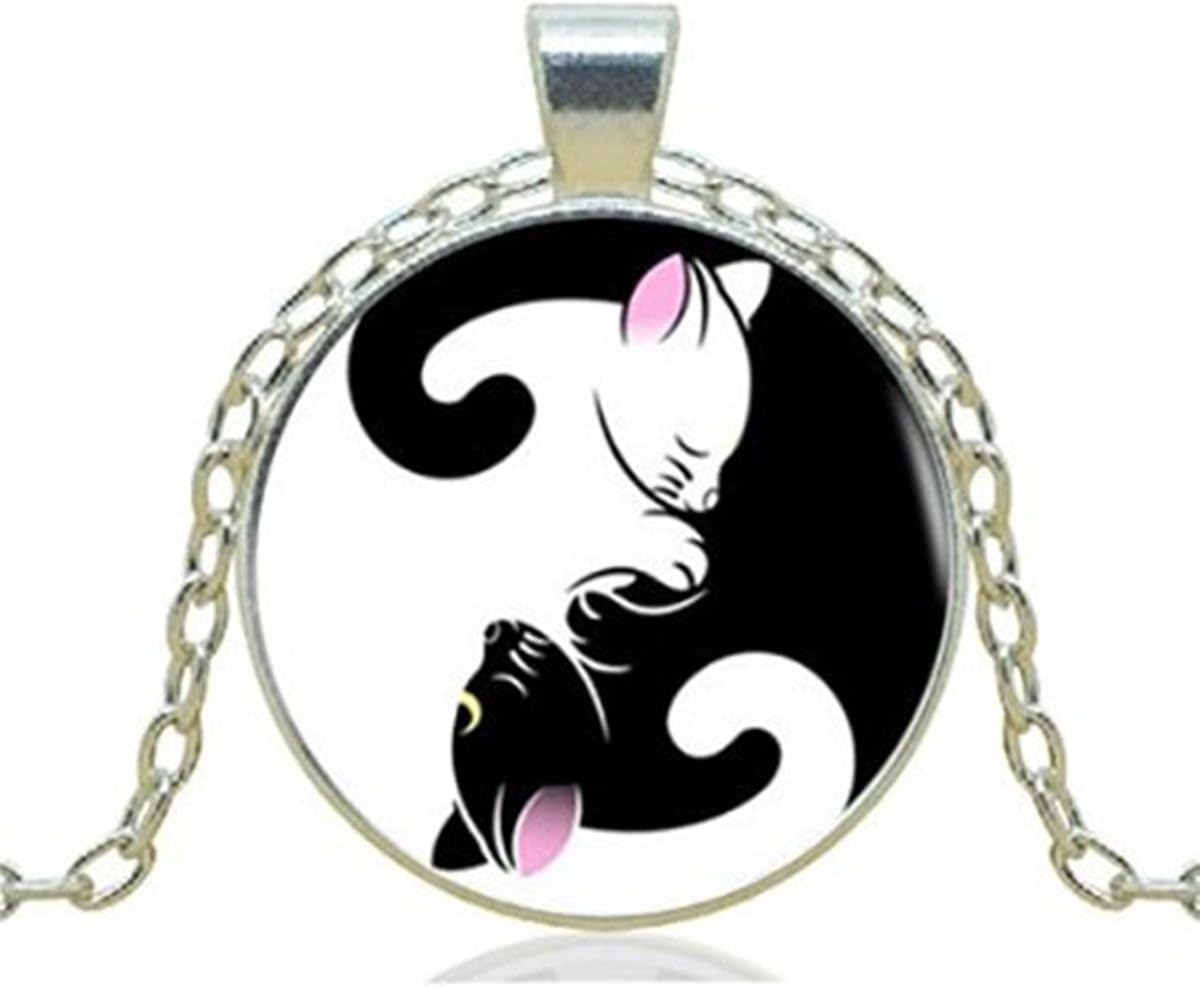
Black Cat Pendant Necklace YIN Yang Cat Necklace for Women Silver Chain Vintage Choker Statement Necklace Jewelry
Category: Arts, Crafts & Sewing
When you purchase this listing you will receive 1 pendant, 1 matching chain  + Custom designs and wholesale orders are always welcome! Simply send us a convo. PENDANT DETAILS + The image is printed on premium matte photo paper for the best clarity and color + Set under kiln-fired, domed glass that magnifies the image and gives it a 3-d appearance + Pendant size: Your choice of 1” (25mm) approximately the size of a quarter or 1.25" (30mm) + Each pendant is handmade in our studio  CHAIN DETAILS + All chains are 24” + If you prefer a shorter chain,please tell us. + Lead free / nickel free / cadmium free + We carry a wide range of colors. Your pendant will come with the matching chain unless you request a different color from the list below. Simply send us a note at checkout with the color and style of your choice. Chain, 24” or can be cut to shorter length Your new pendant necklace is water resistant , waterproof . This image is in the public domain
Features: Black Cat Pendant Necklace YIN Yang Cat Necklace for Women Silver Chain Vintage Choker Statement Necklace Jewelry | Festival gift;Holiday gift St. Valentine's Day gift | Easter gift Mother’s Day gift Father’s Day gift Halloween gift Thanksgiving Day gift | Christmas gift New Year’s Day gift girlfriend gift boyfriend gift mother gift | father gift teacher gift,St. Patrick’s Day gift Memorial Day gift